Sylvie Bernier

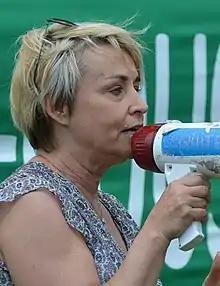

Sylvie Bernier, CM, CQ (born January 31, 1964) is an Olympic athlete from Sainte-Foy, Quebec, Canada. She won the gold medal in the Women's 3m Springboard Diving at the 1984 Summer Olympics in Los Angeles.